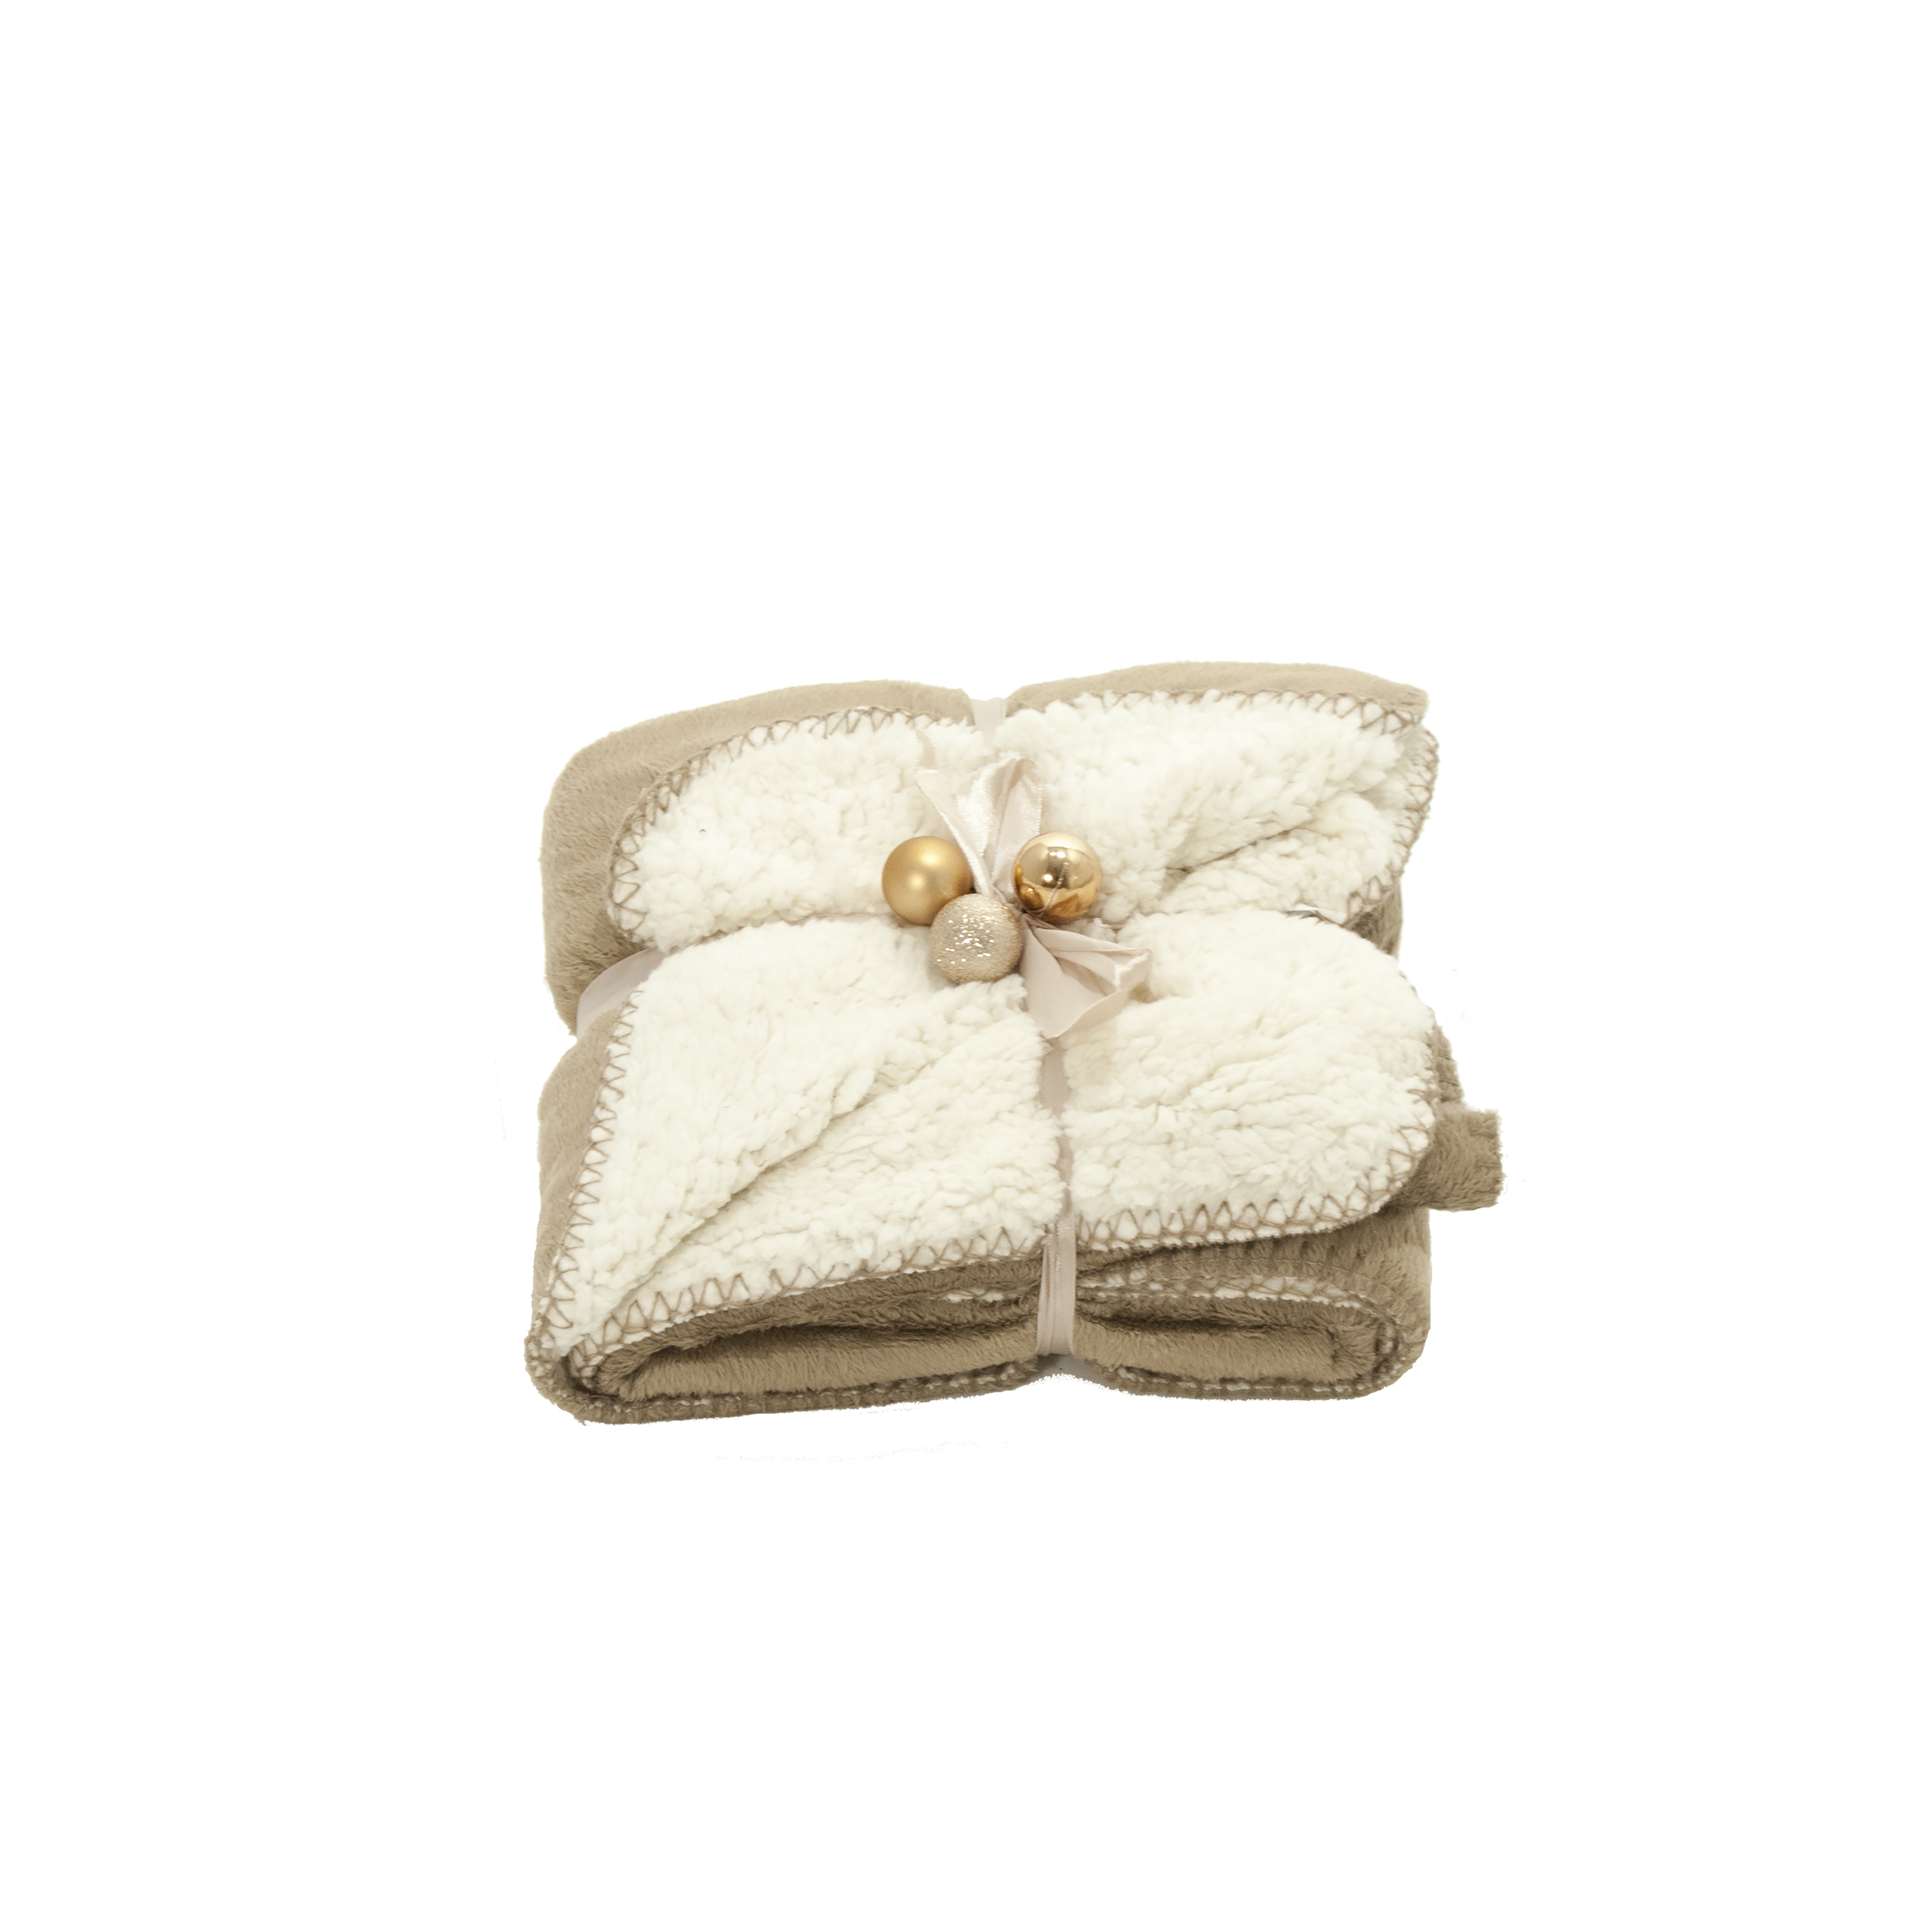
shoe, leather, gift, fur, furniture, plaid, blanket, material, product, textile, beige, bed, footwear, christmas balls, christmas gift